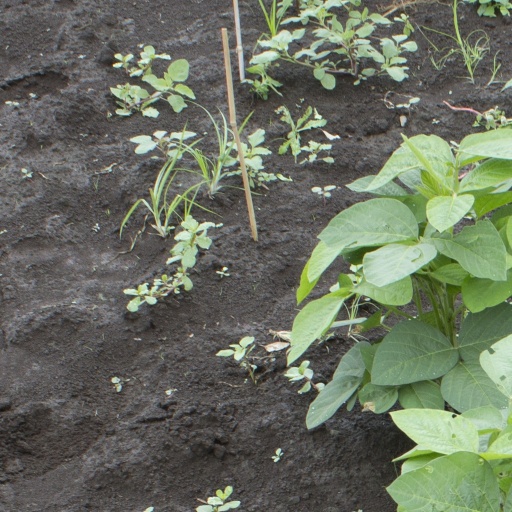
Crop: soybean